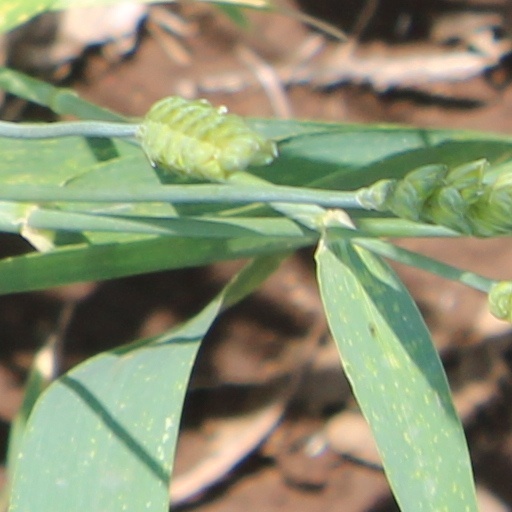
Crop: wheat